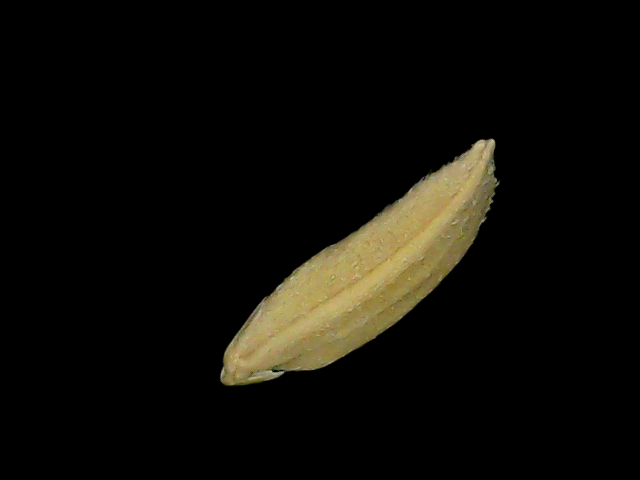
Rice variety: Bd85